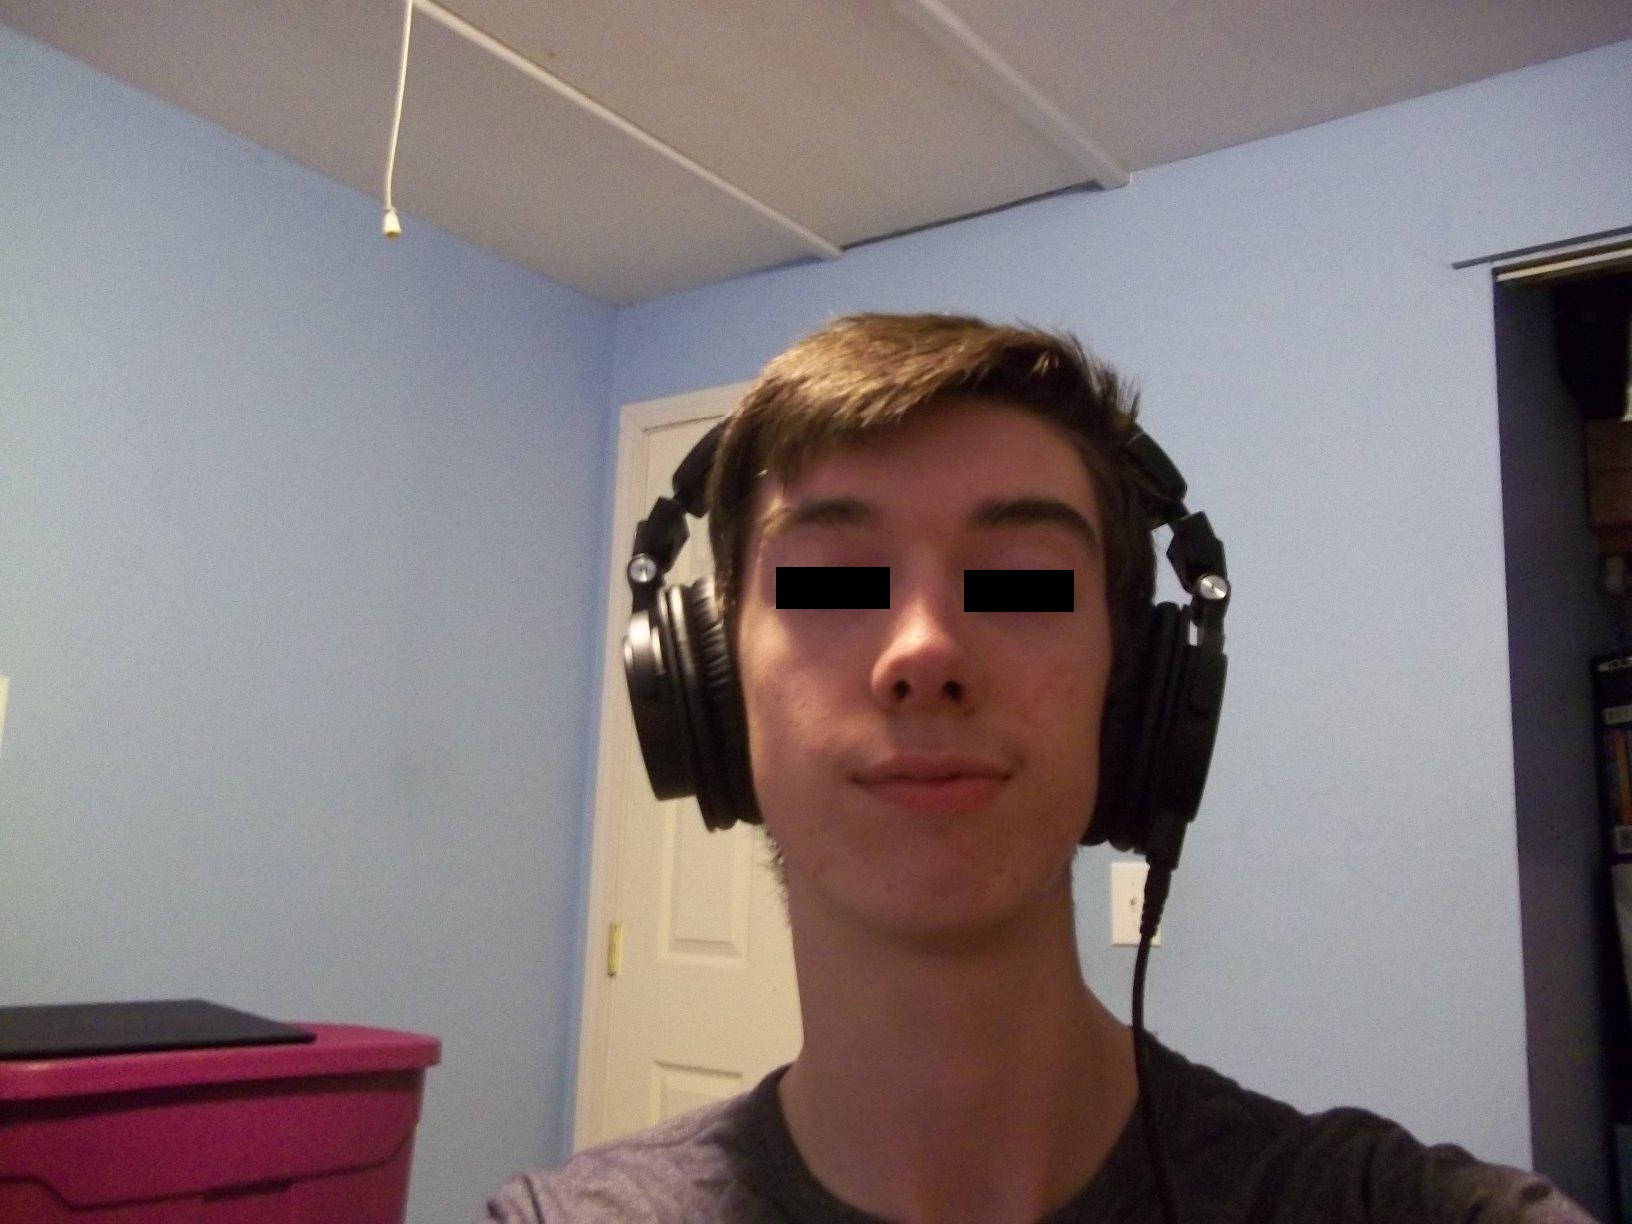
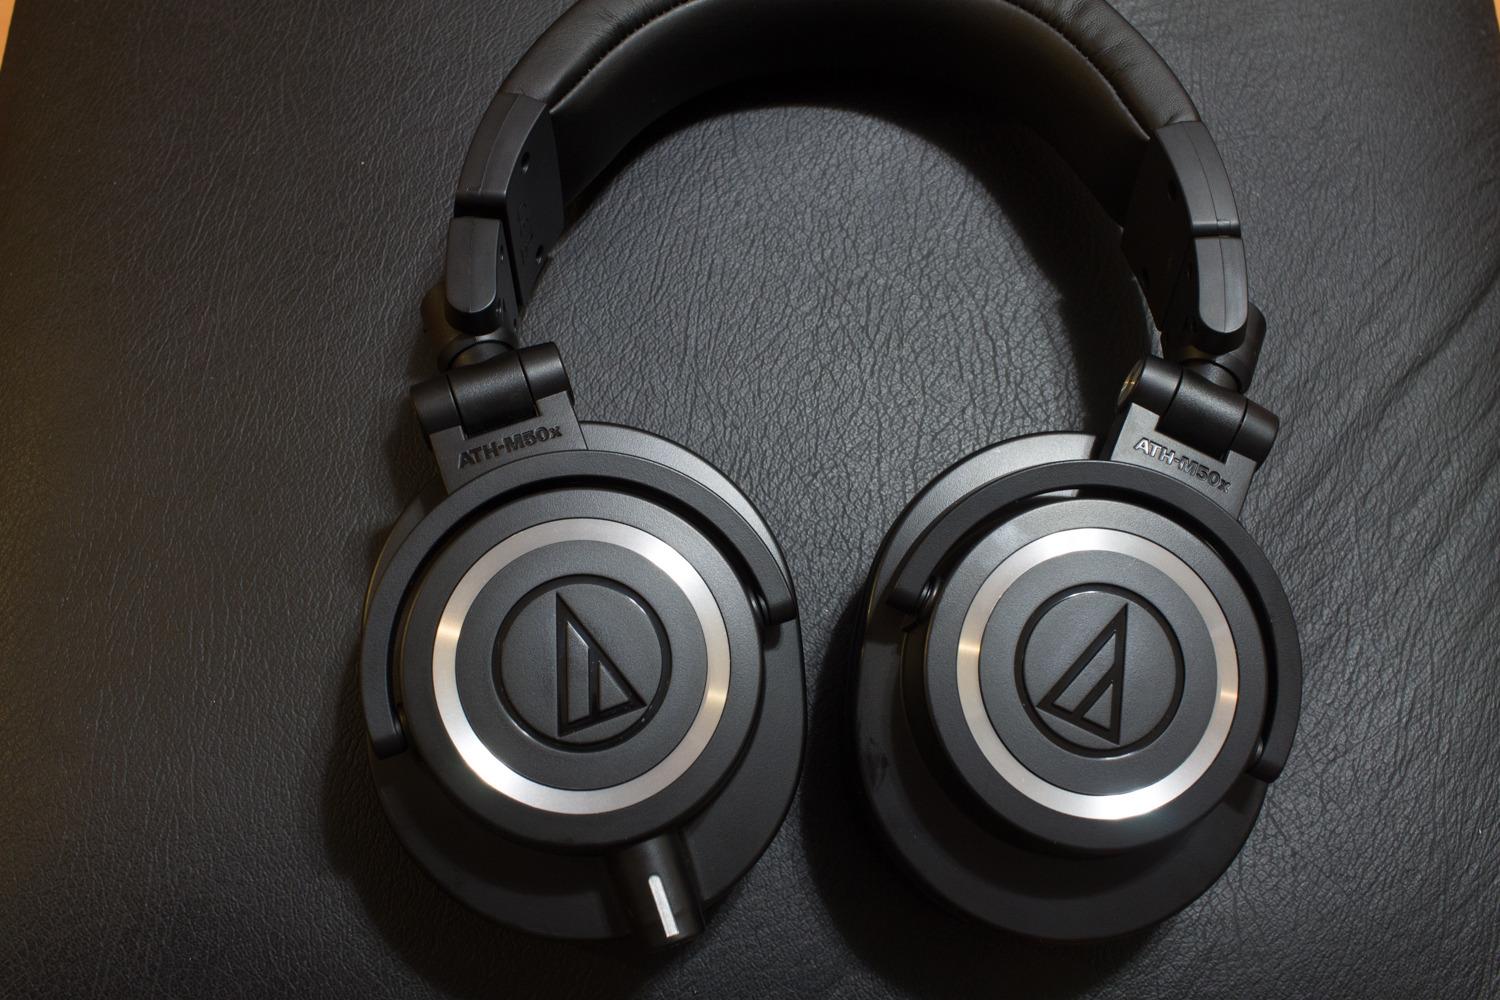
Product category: headphones
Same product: yes